Describe the emotion expressed in this image:  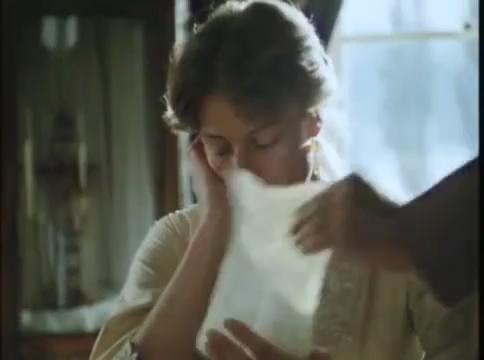
This person displays Suffering, valence and arousal with low intensity.